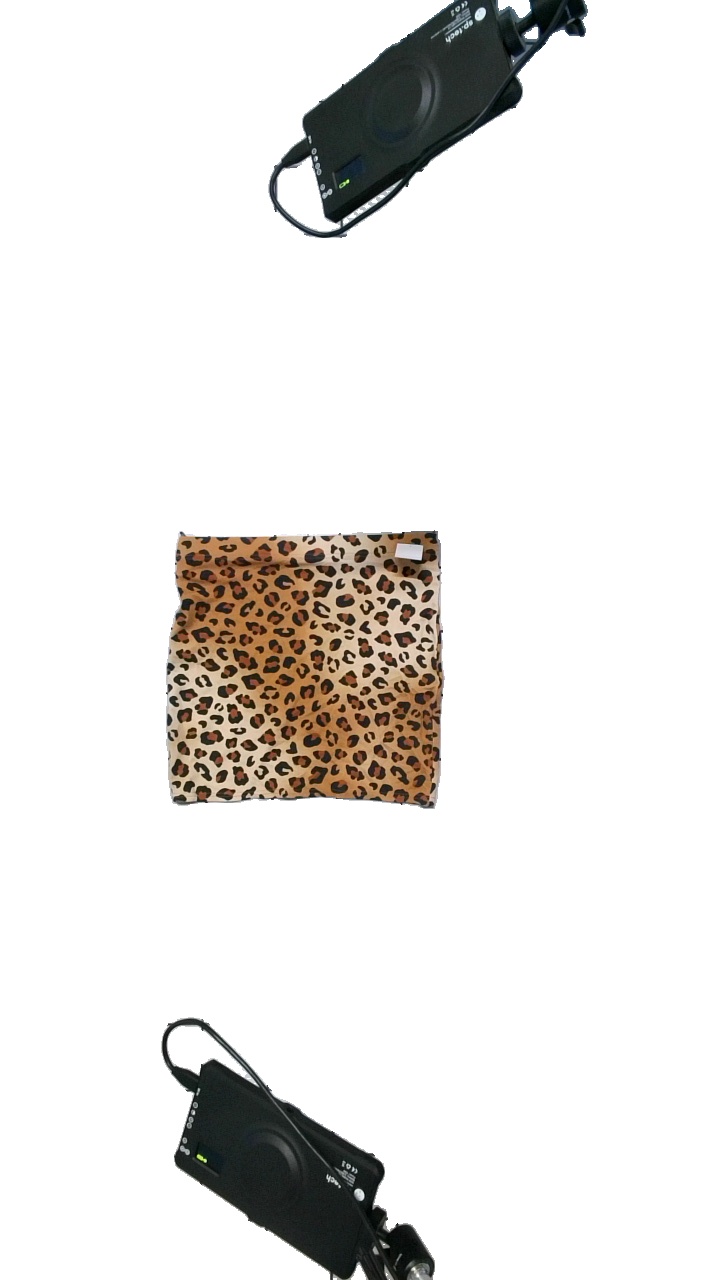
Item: Skirt (Ladies)
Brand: Monki
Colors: Black
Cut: Regular
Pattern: Animal print
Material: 87%Viscose,10%Polyamid,3%Elastan
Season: All
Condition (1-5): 2
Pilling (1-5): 3
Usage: Reuse
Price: <50